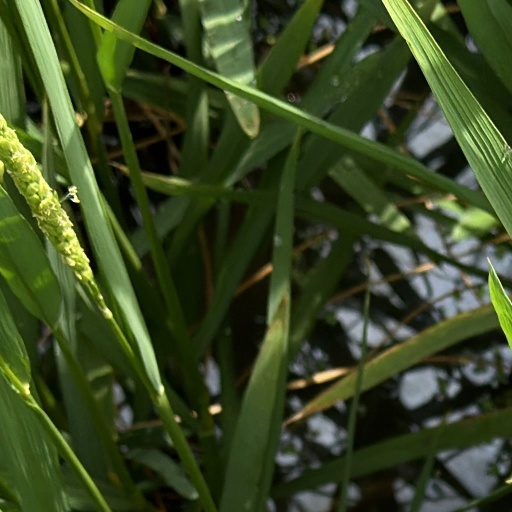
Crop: rice